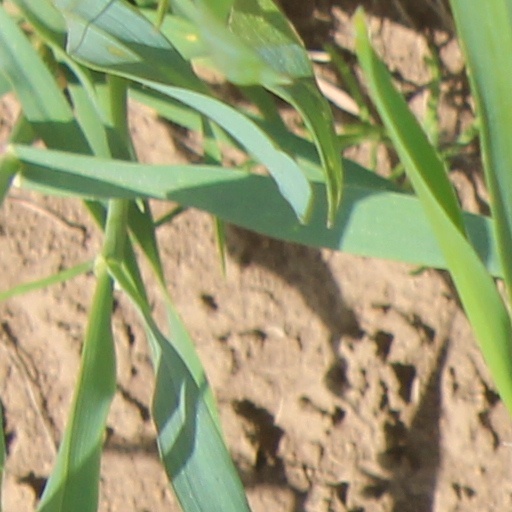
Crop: wheat